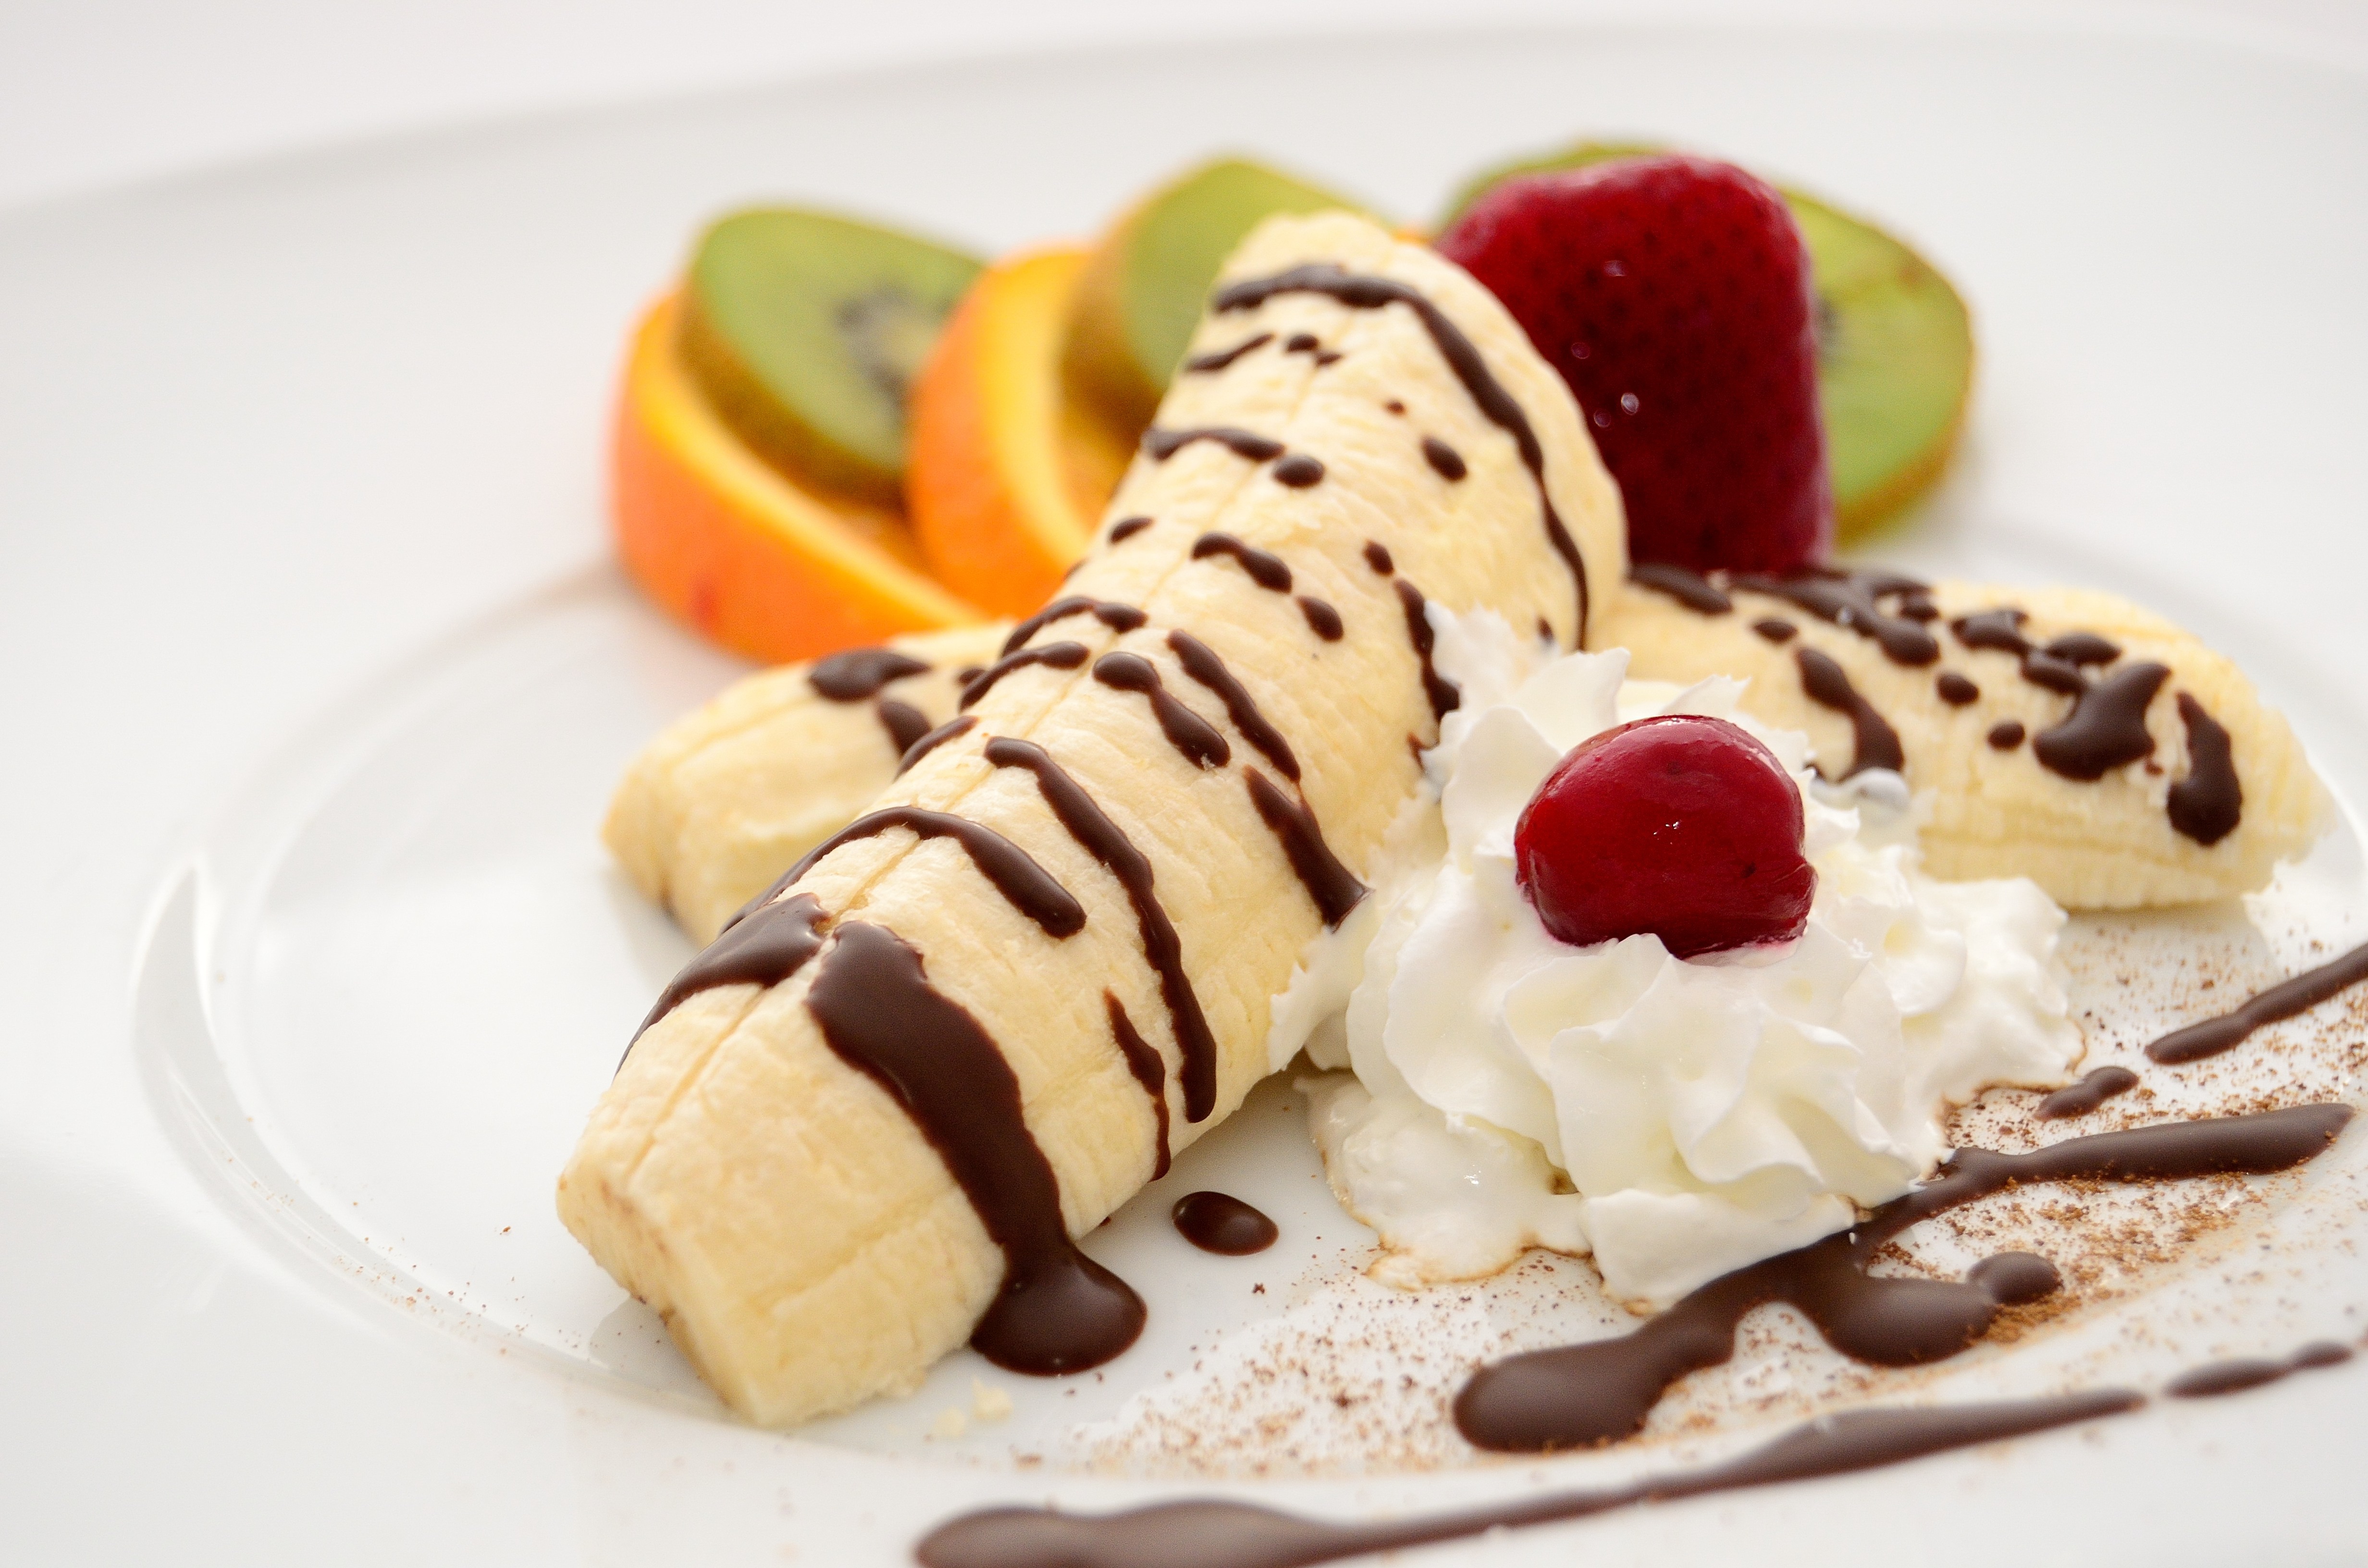
fruit, sweet, tube, orange, dish, meal, food, produce, breakfast, chocolate, ice cream, dessert, cuisine, cream, dairy product, sweet dish, pastries, kiwi, cocoa, whipped cream, eating, sweets, bananas, strawberries, flavor, the sweetness, pavlova, semifreddo